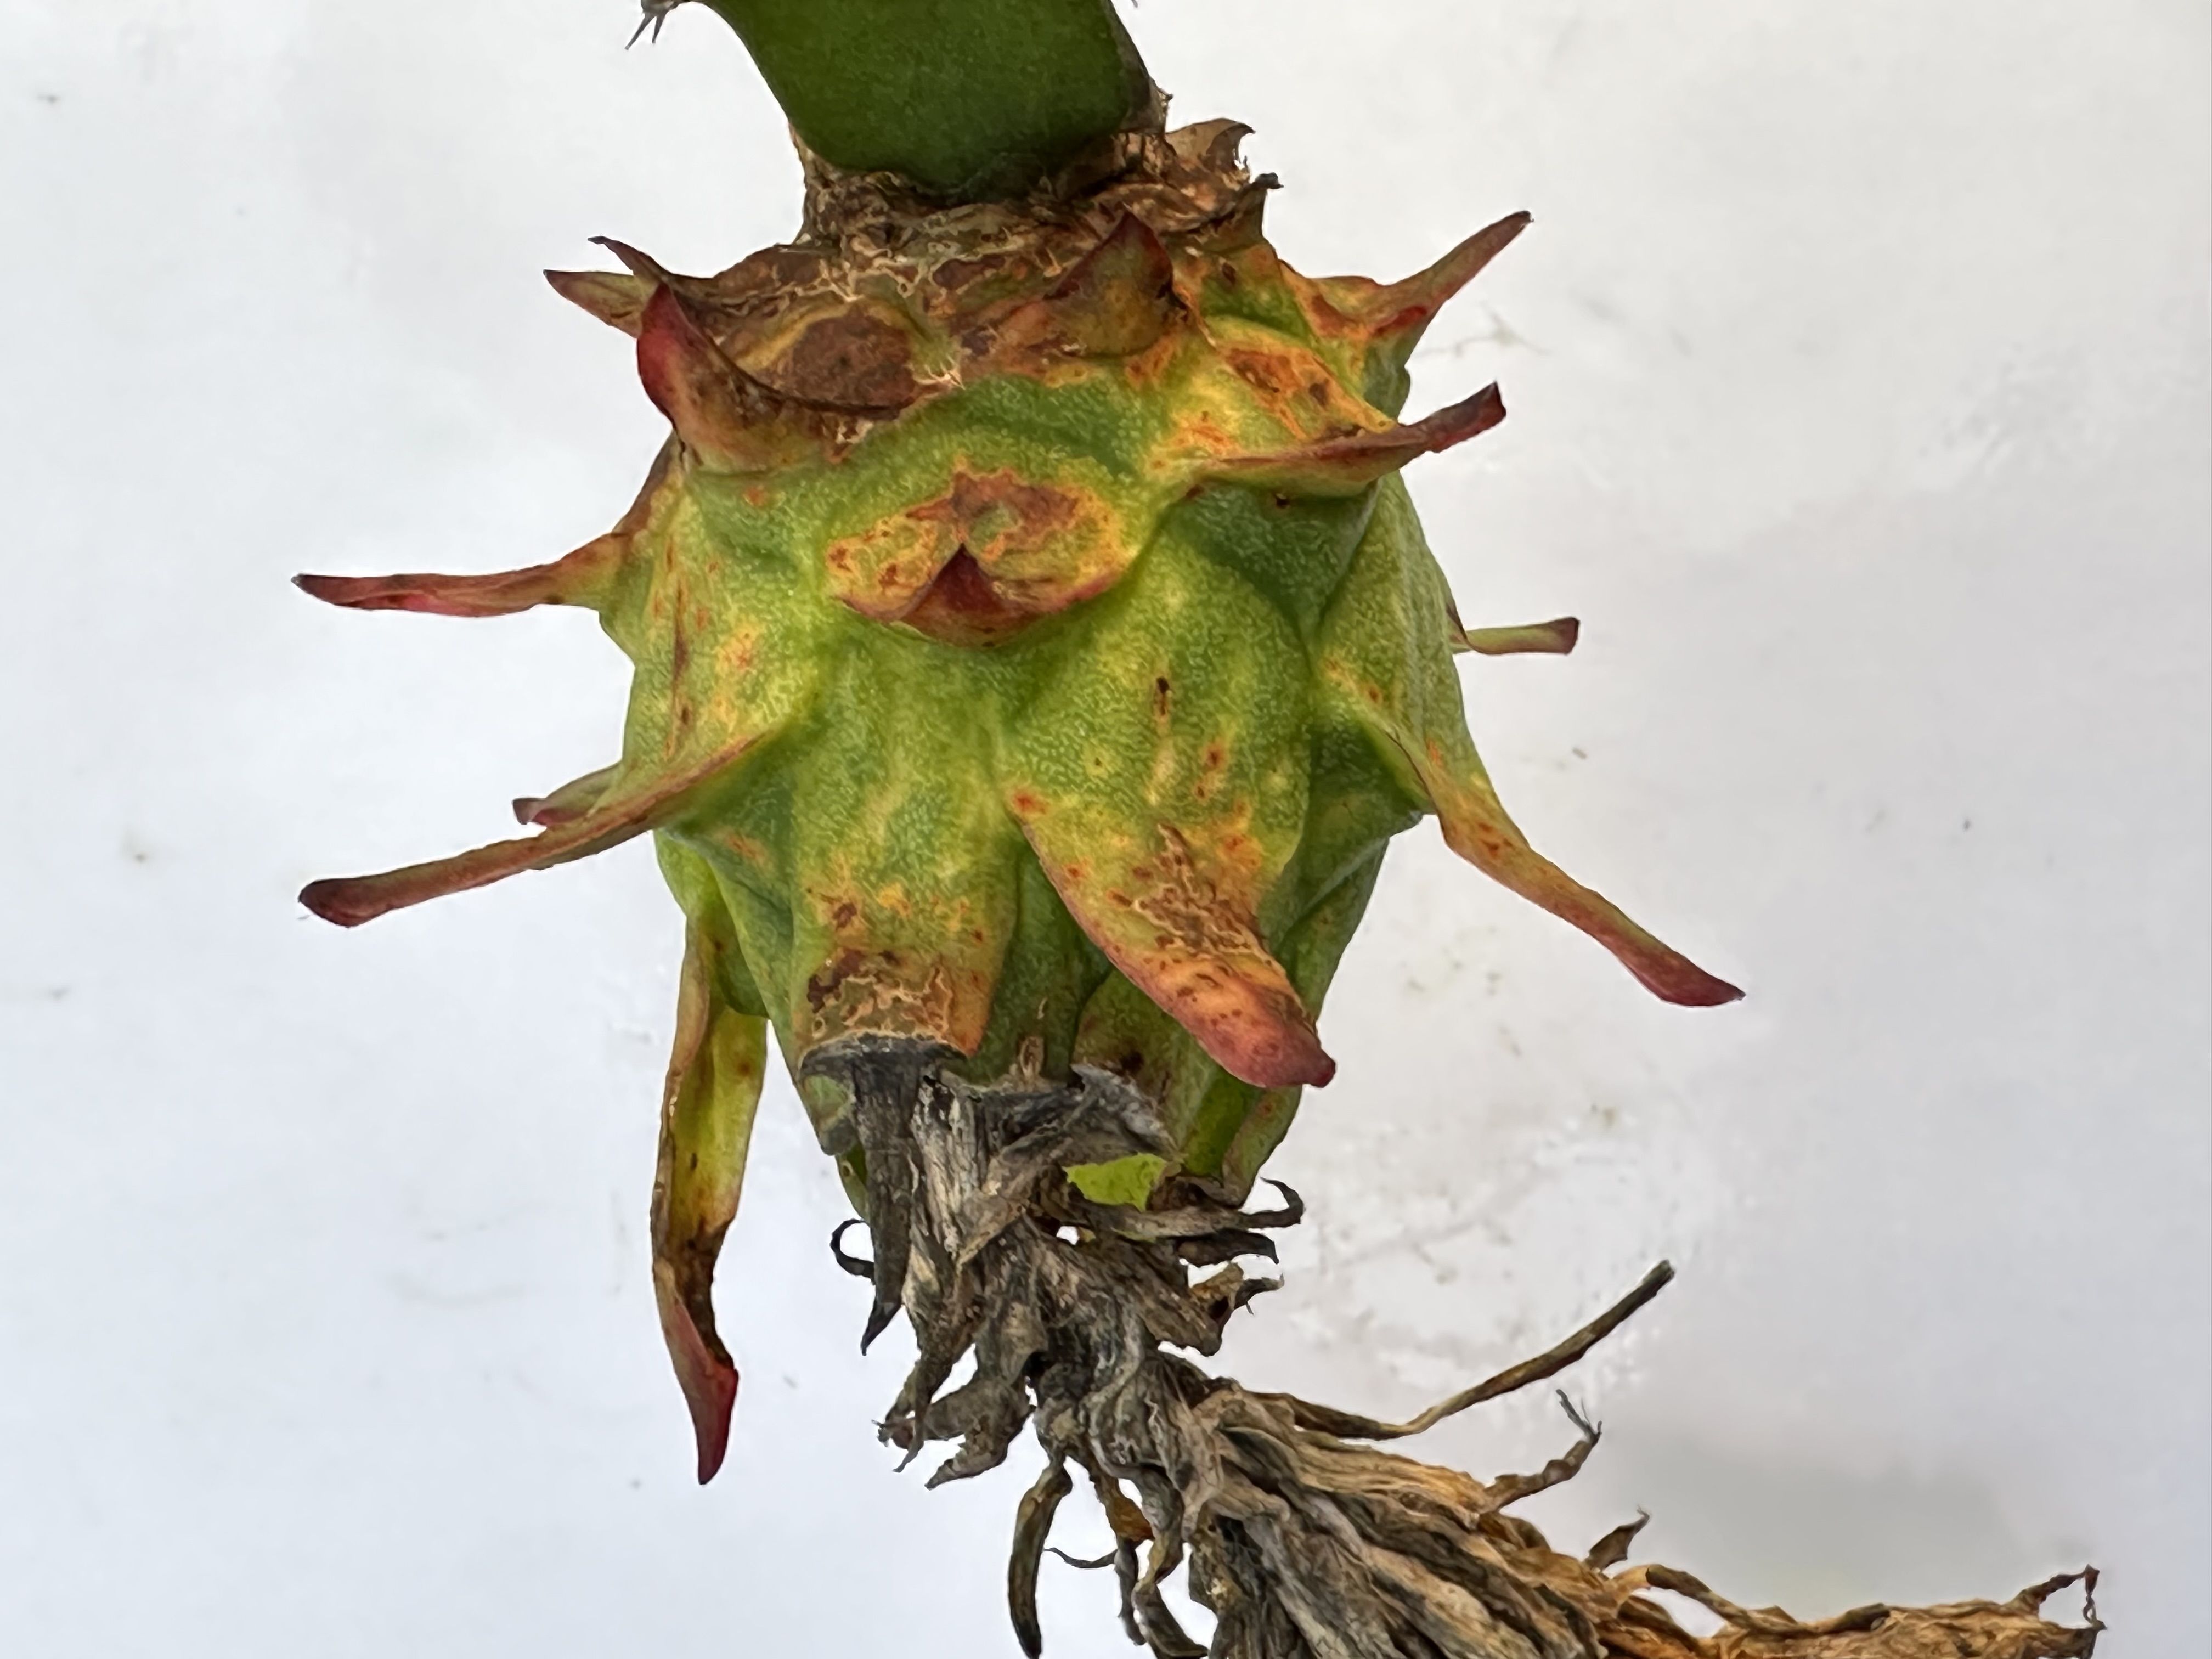
Label: Bad fruit